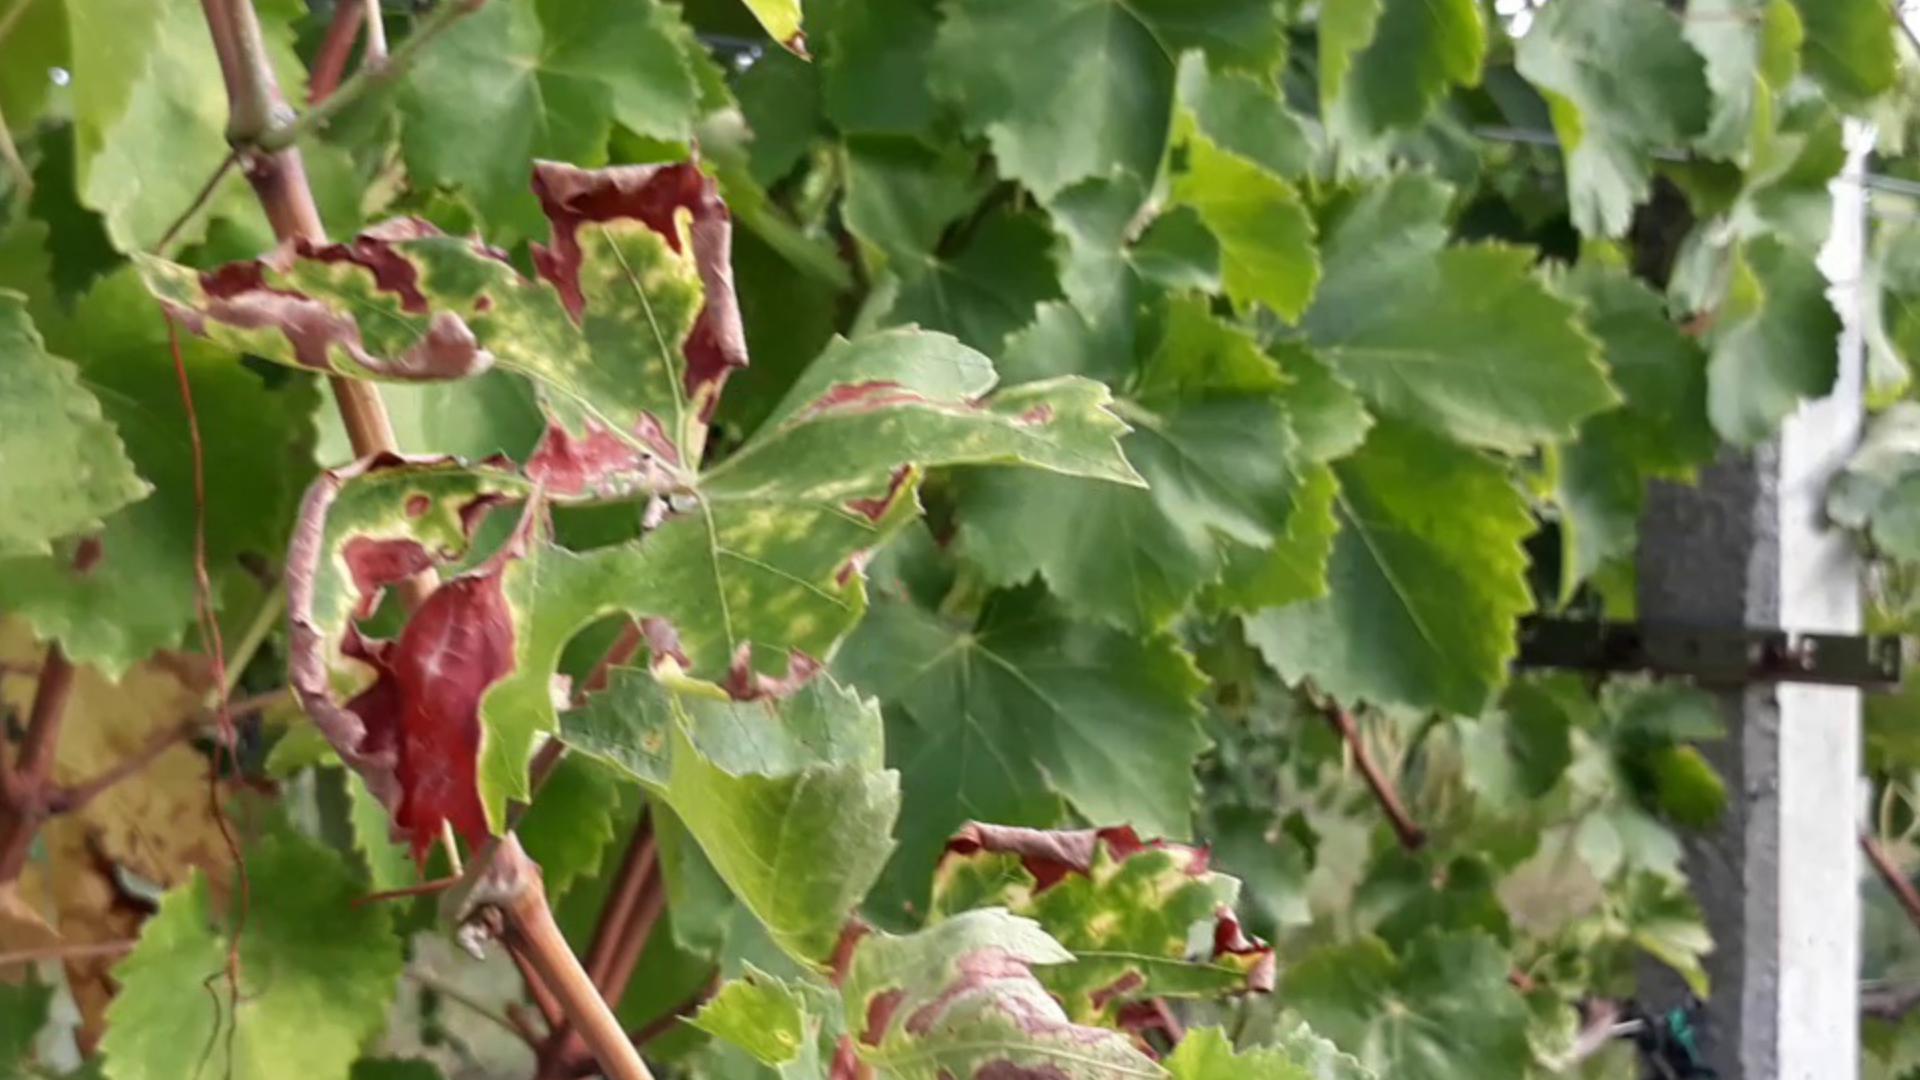
Label: esca